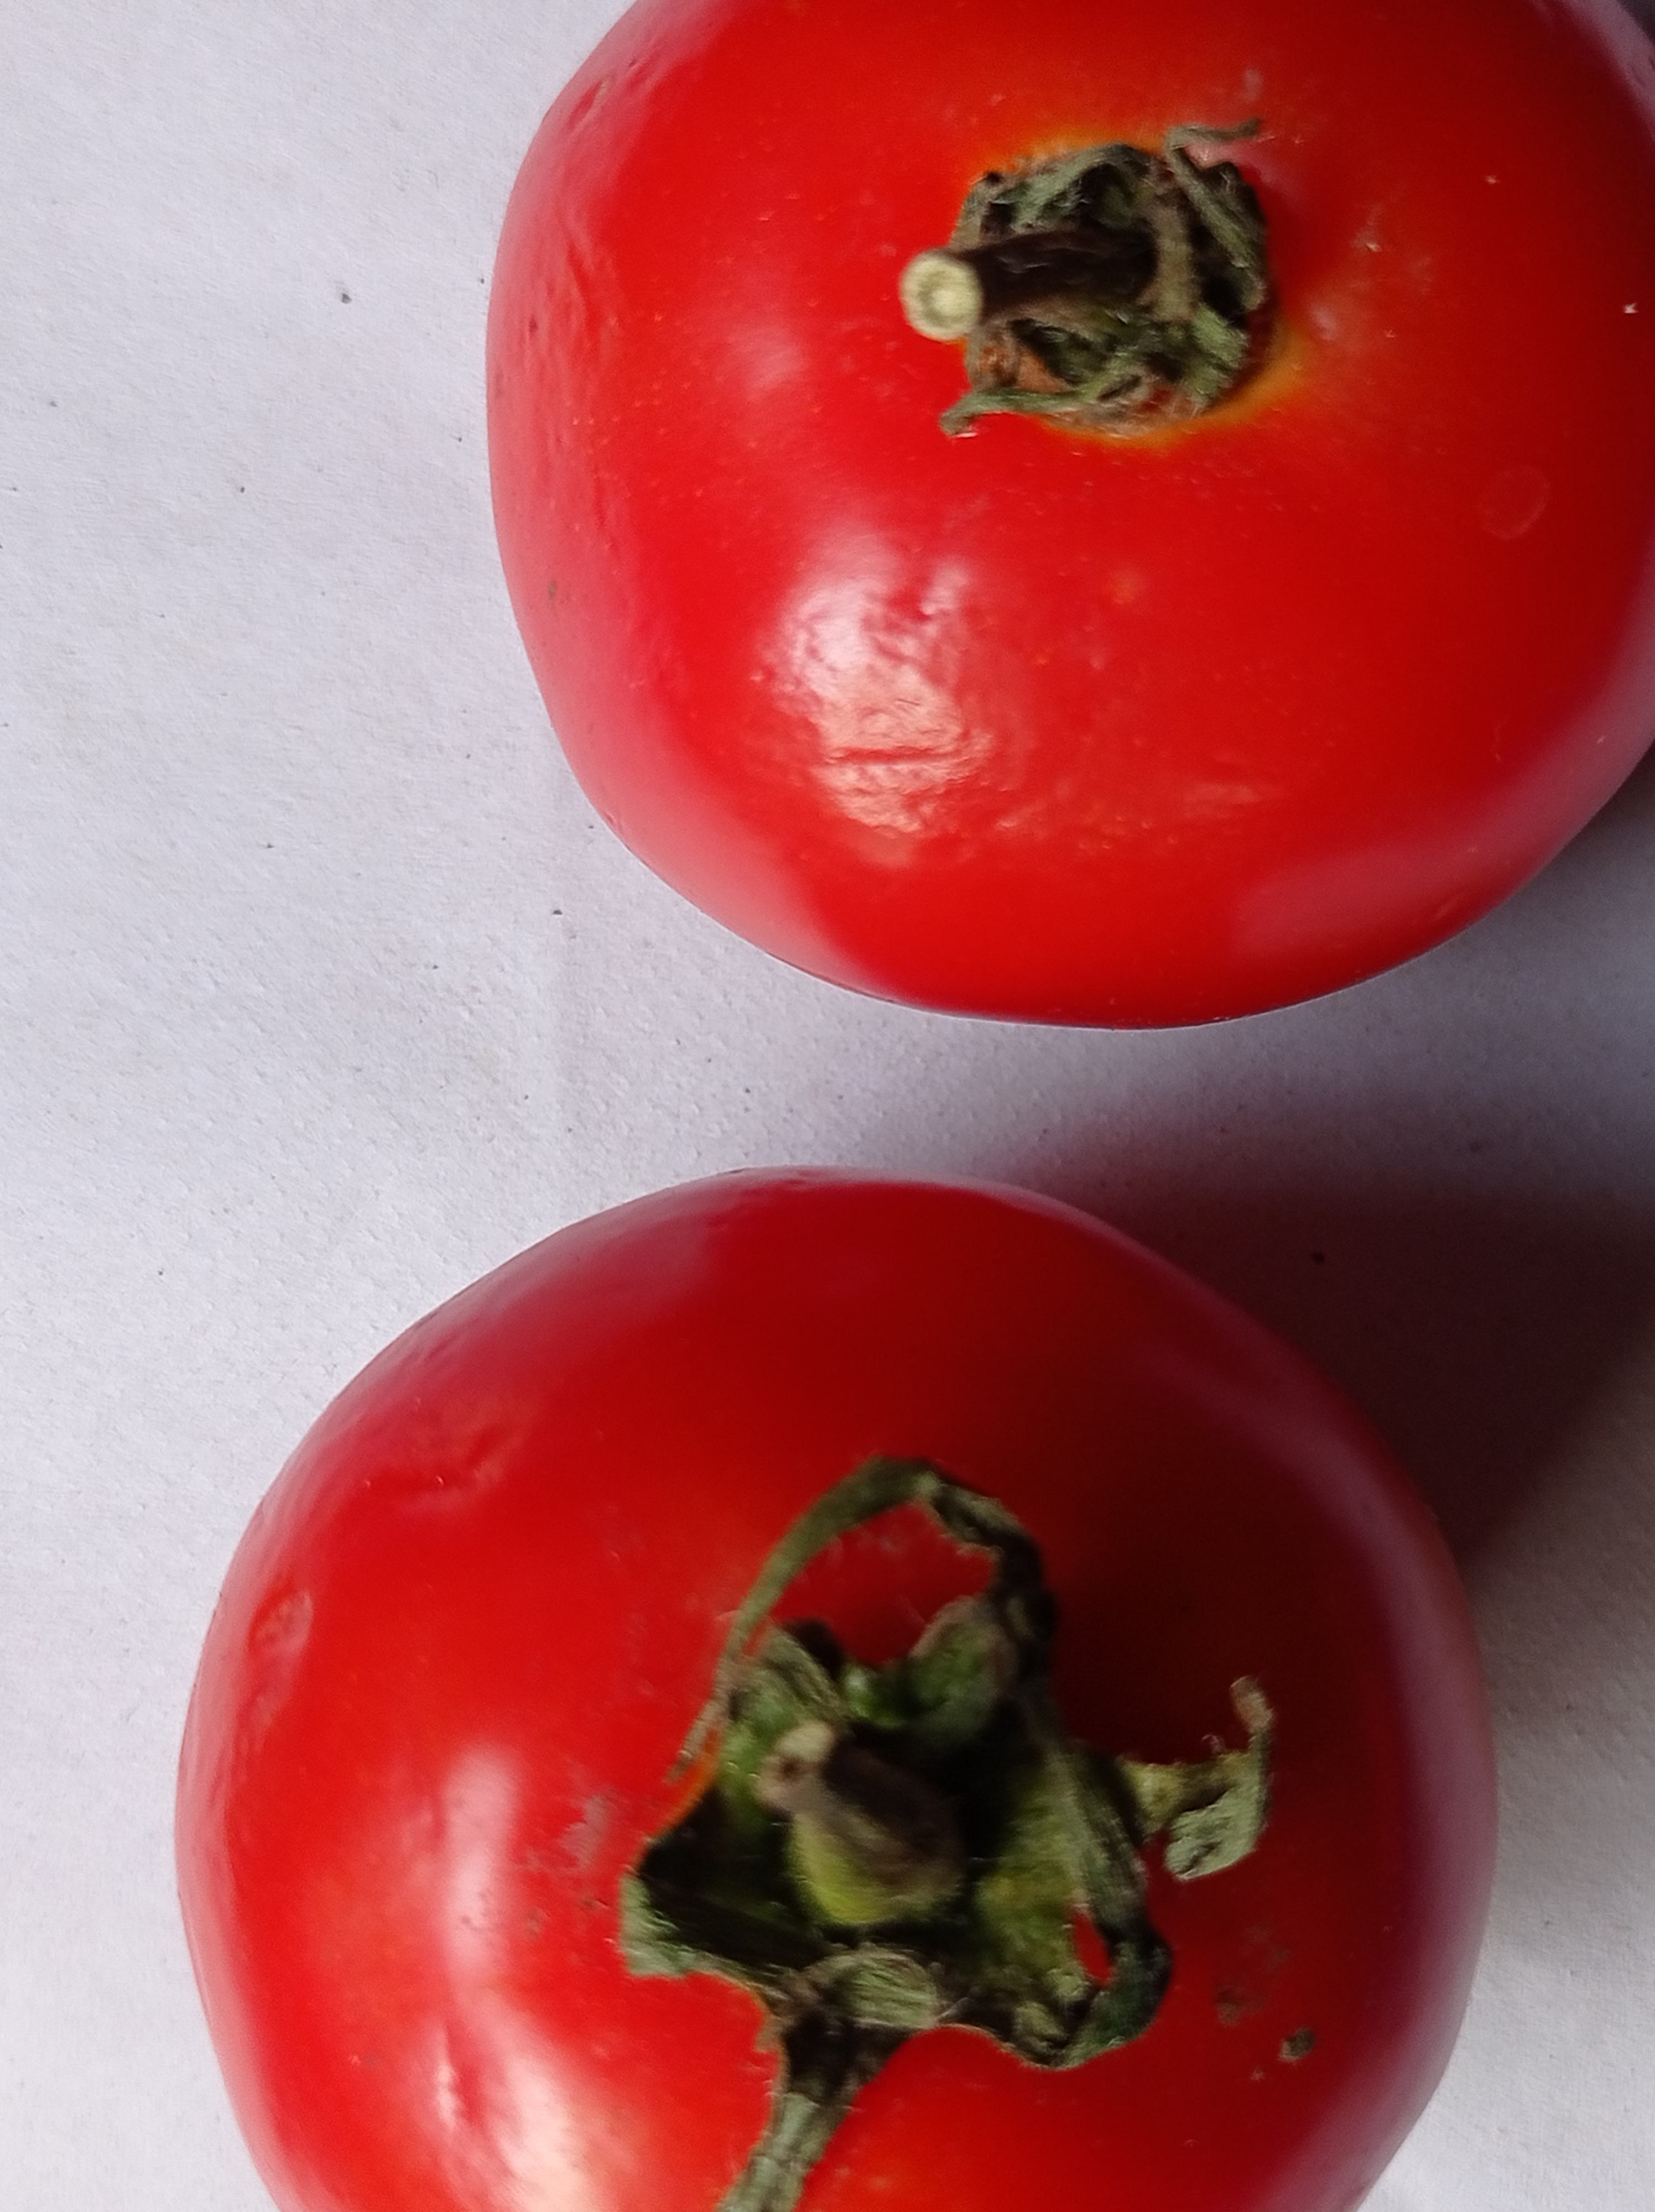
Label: Fresh